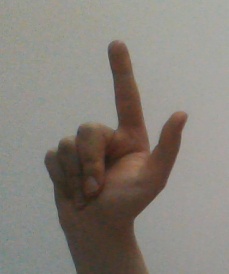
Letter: laam